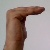
The image shows a hand gesture representing a space in Indian Sign Language.